Lap dog

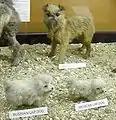
Taxidermied Russian and Mexican lapdogs, along with a Griffon Bruxellois, at the Natural History Museum at Tring

The Phalène is the earliest form of the Papillon; the appearance of the erect-eared variety was not documented until the 16th century, by which time the Phalène had been portrayed in numerous paintings, particularly in portraits of the wealthy by Old Masters and their students. Belgium, France, Spain, and Italy have all been credited with the creation or development of Butterfly Dogs. The dog breed appeared often in portraits of European royalty painted by the Old Masters, which indicates that this breed was favored as lapdogs as early as the 13th century.